Perdóname, señor

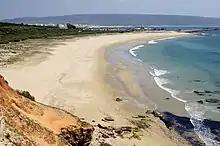

Created by Frank Ariza, "Perdóname, señor" was produced by Gossip Events Productions and Mediaset España. The screenplay was authored by Alejandro Onetti whereas the episodes were directed by Alejandro Bazzano, Alberto Ruiz Rojo, Rafa Montesinos and Ariza himself. It consisted of 8 episodes with an average running time of 70 min. The series was shot in Barbate. Shooting locations for action scenes (such as chases and drug deliveries) included the Hierbabuena Beach, the Nuestra Señora del Carmen Beach, Los Alemanes Beach and the Barbate tidal marsh.